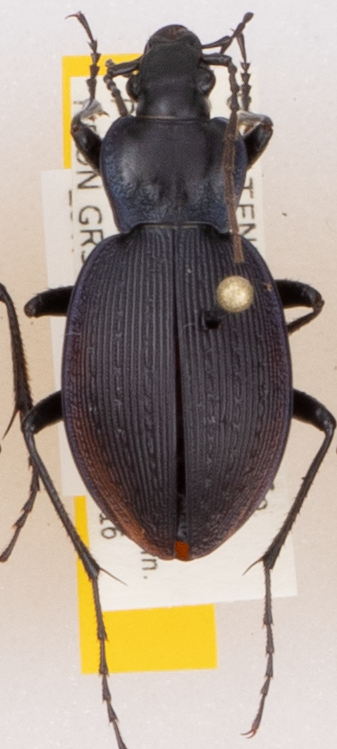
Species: Carabus goryi
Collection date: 2017-05-16
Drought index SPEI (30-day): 1.012
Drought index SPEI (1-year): -1.314
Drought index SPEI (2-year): -0.556